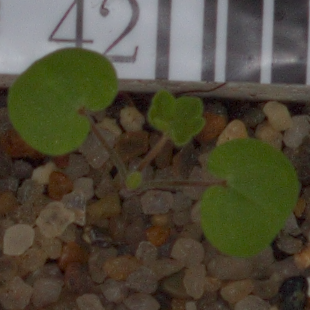
Label: smallflowered_cranesbill